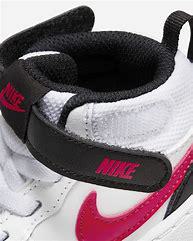
Brand: Nike
Model: Court Borough 2